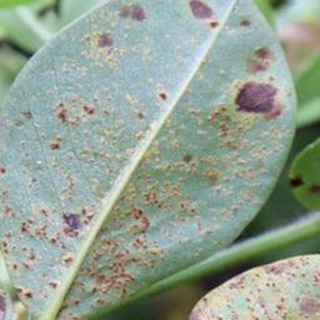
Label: groundnut_rust